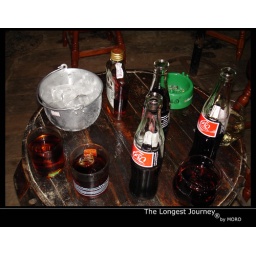
drink by the bottle and out of the basket